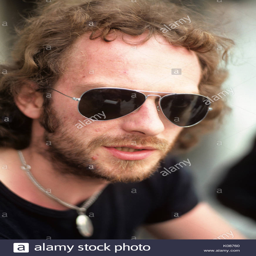
progressive rock artist at a party